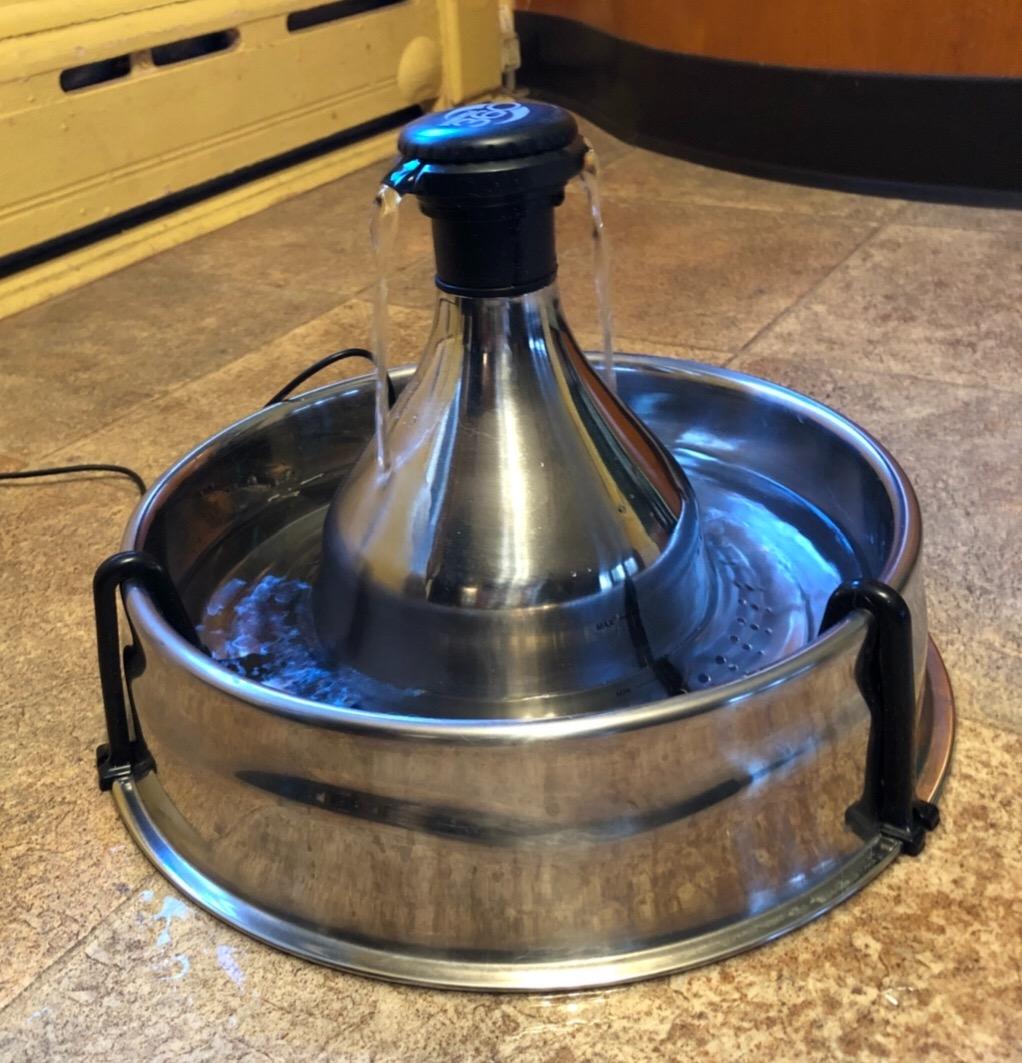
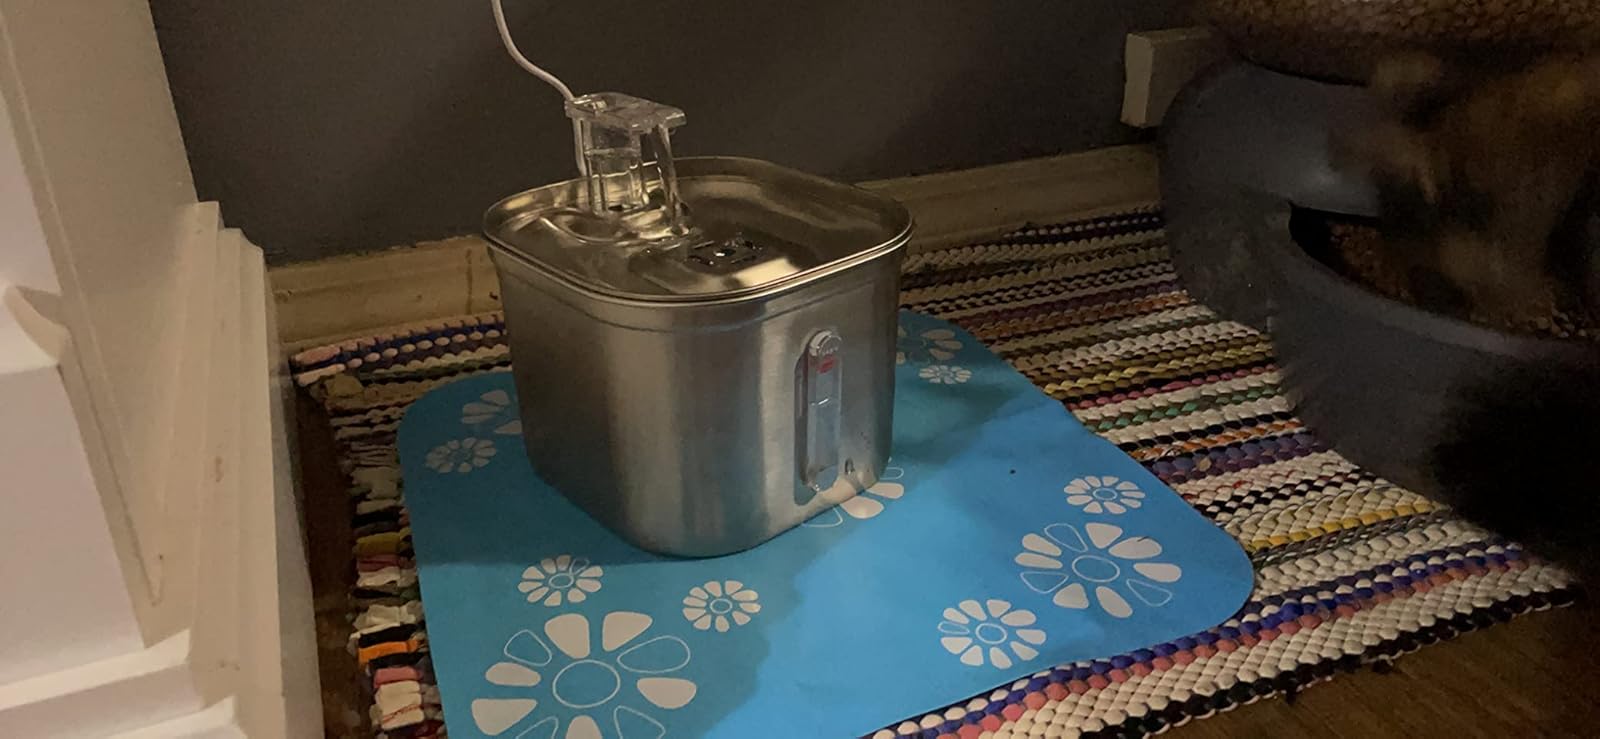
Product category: items_bowl
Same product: no